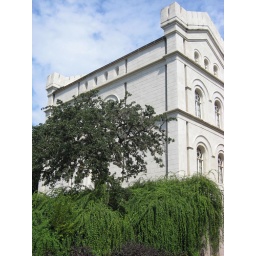
This building, formerly the General Land Office, is the oldest remaining state office building in Texas, completed in 1857.